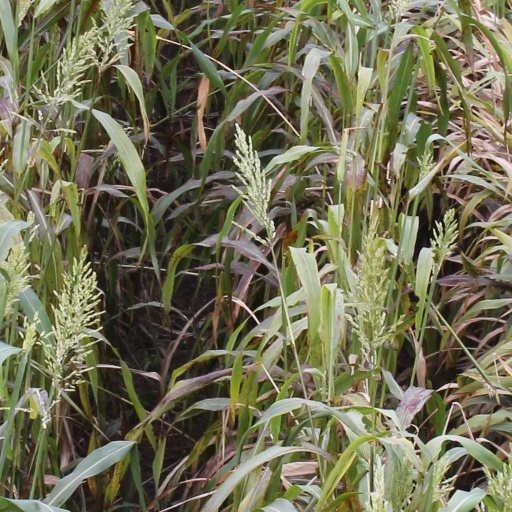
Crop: sorghum